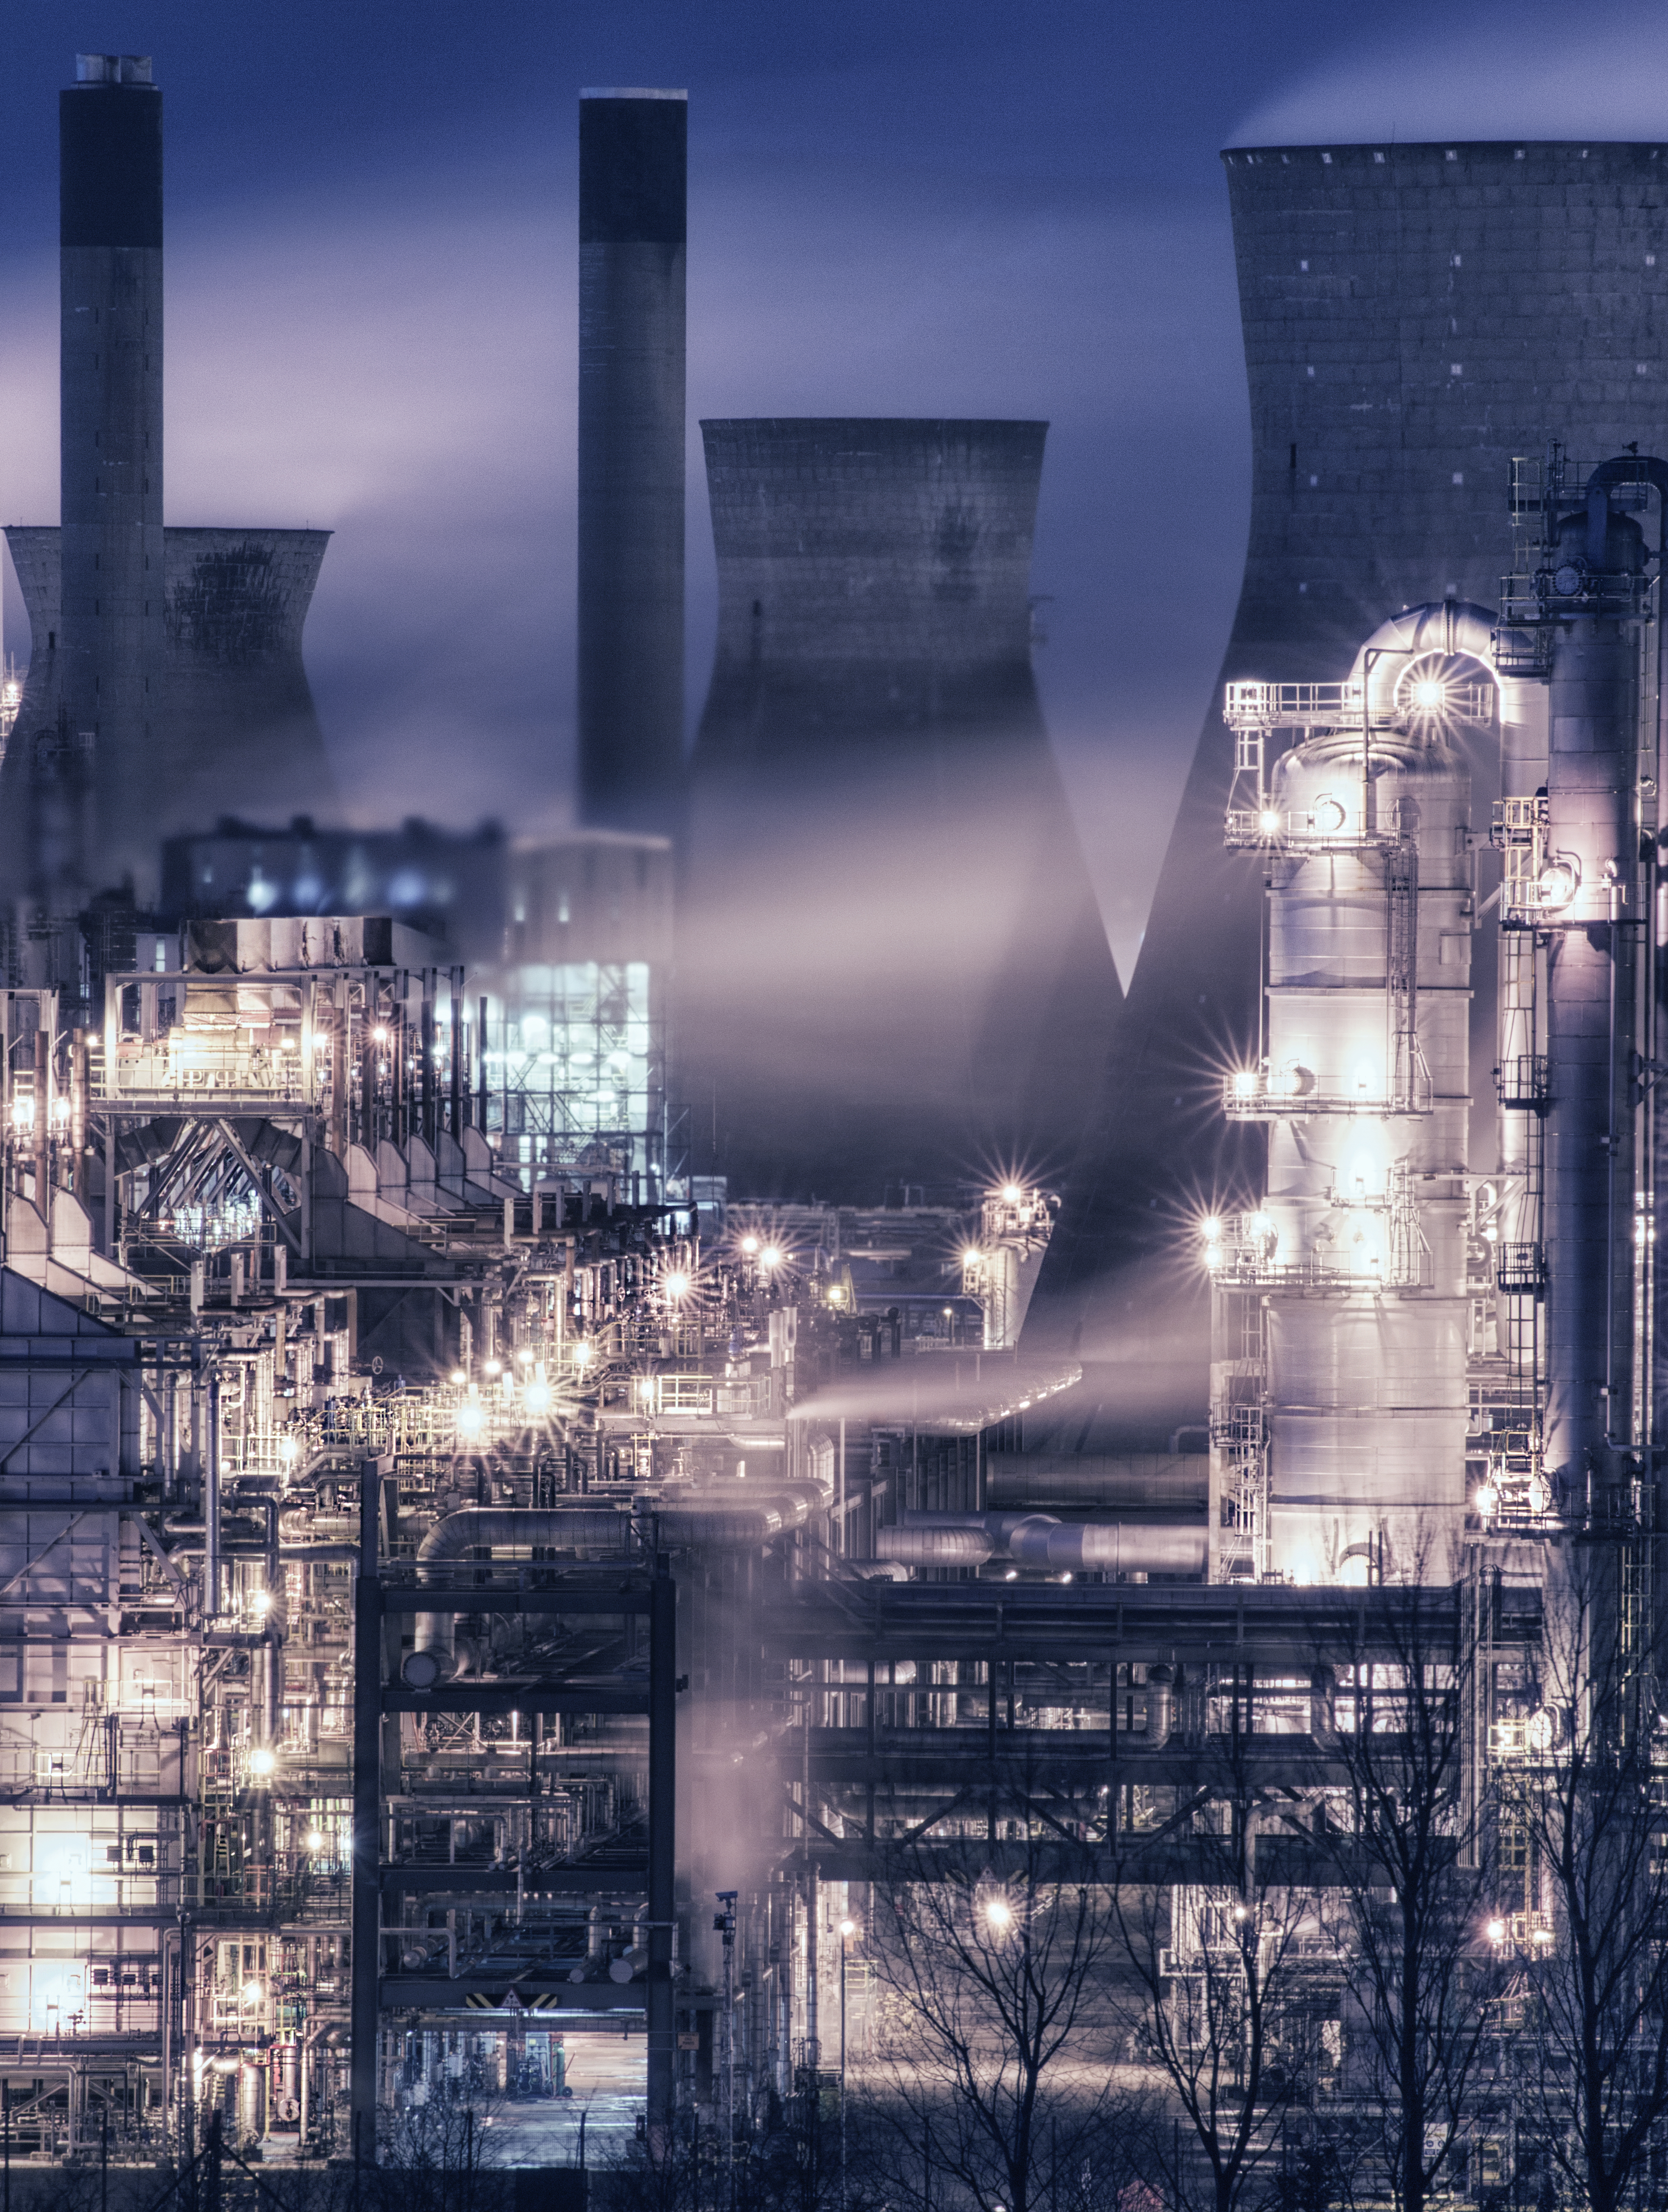
skyline, city, skyscraper, cityscape, reflection, factory, industry, tower block, energy, metropolis, power station, urban area